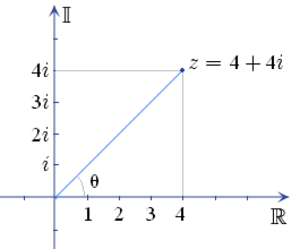
Les coordonnées polaires sont, en mathématiques, un système de coordonnées curvilignes à deux dimensions, dans lequel chaque point du plan est entièrement déterminé par un angle et une distance. Ce système est particulièrement utile dans les situations où la relation entre deux points est plus facile à exprimer en termes d’angle et de distance, comme dans le cas du pendule. Dans ce cas, le système des coordonnées cartésiennes, plus familier, impliquerait d’utiliser des formules trigonométriques pour exprimer une telle relation.